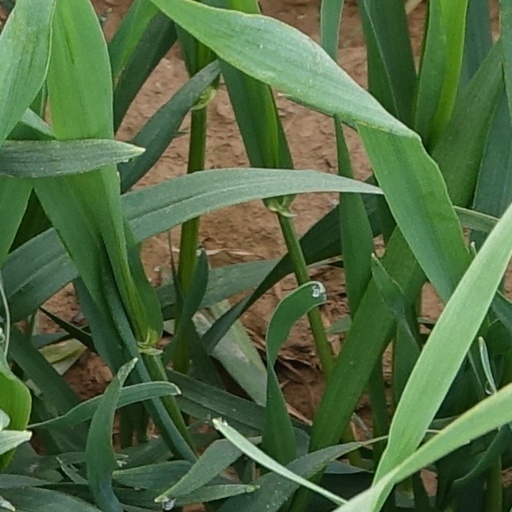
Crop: wheat